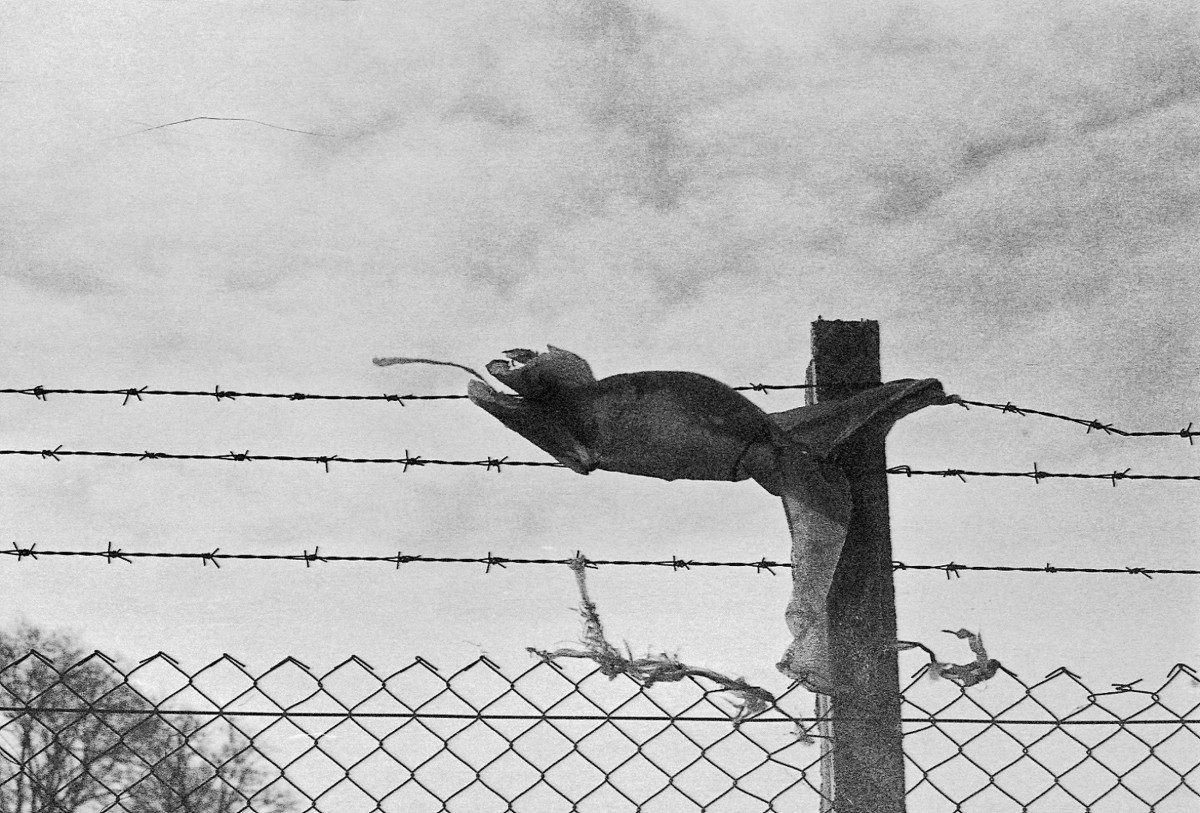
Tags: fence, barbed wire, black and white, monochrome photography, wire fencing, home fencing